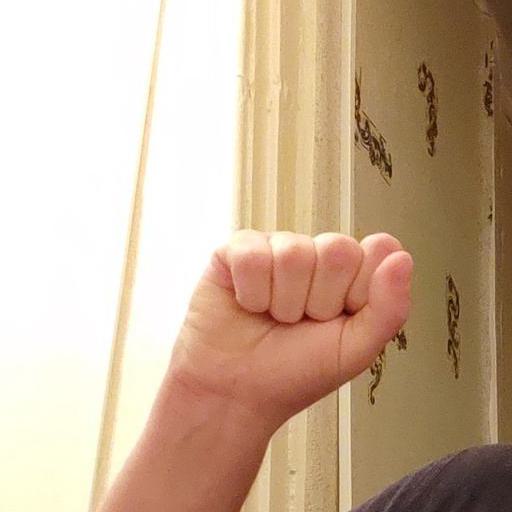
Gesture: fist